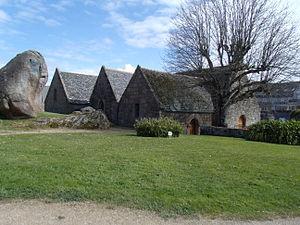
Chapelle Sainte-Anne-des-Rochers de Trégastel